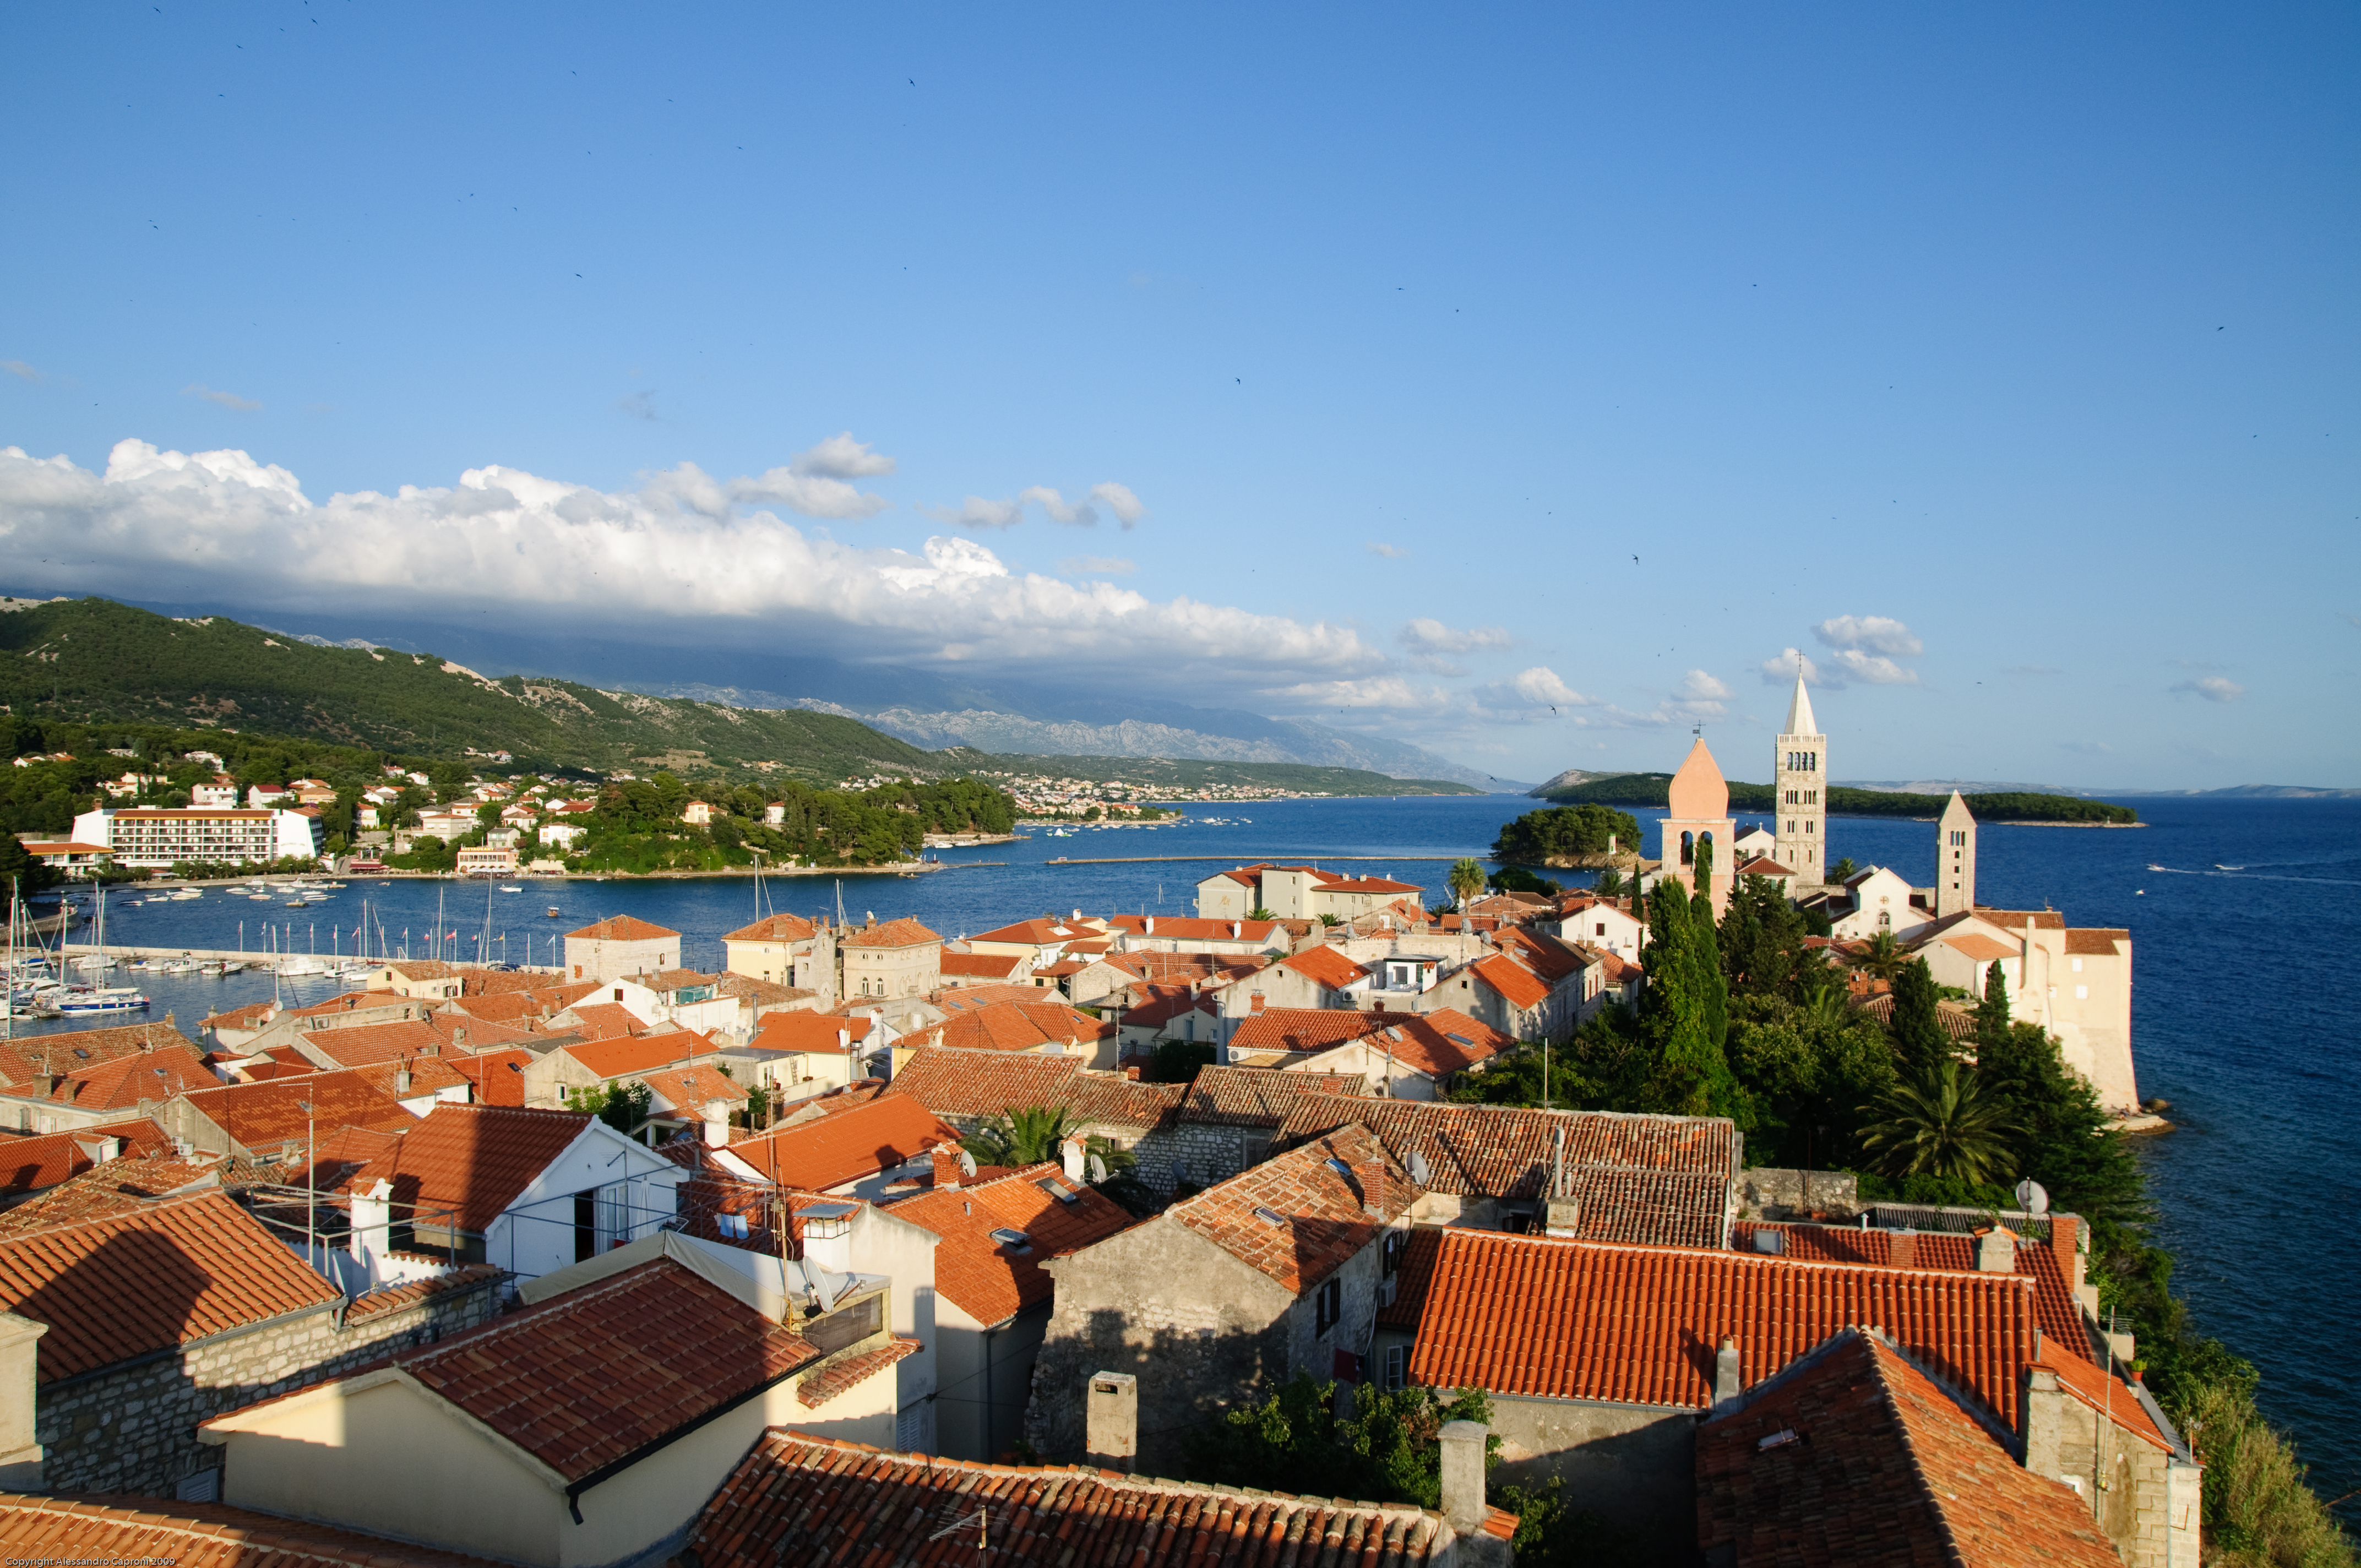
beach, sea, coast, ocean, town, vacation, bay, harbor, nikon, tourism, body of water, croatia, resort, estate, hvratska, rab, d300